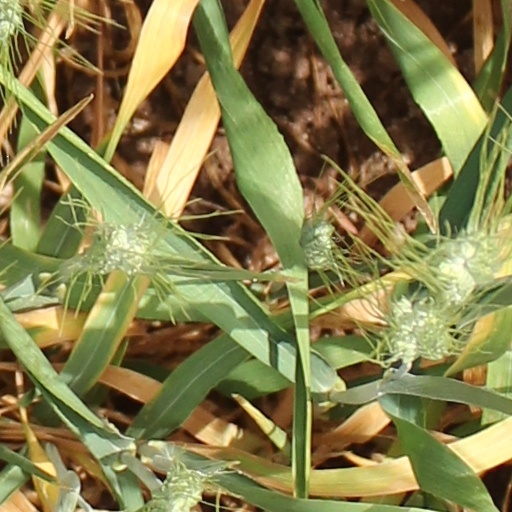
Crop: wheat